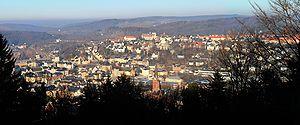
Aue est une ville minière et manufacturière allemande, située en Saxe, dans l'arrondissement des Monts-Métallifères, dans le district de Chemnitz, qui est rattachée à la Communauté urbaine du Silberberg.